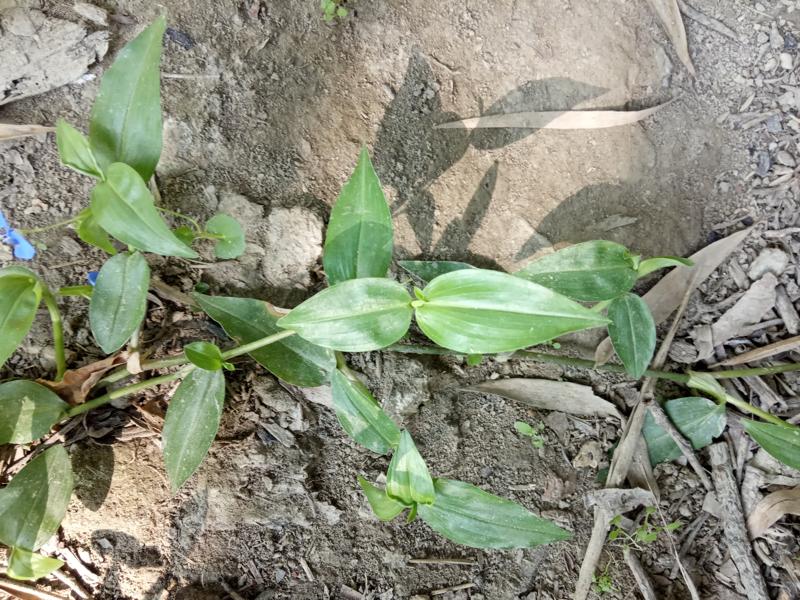
Weed species: Commelina benghalensis